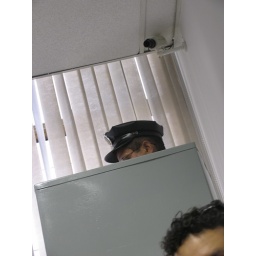
security guard in a box in a banco do brazil office on avenida paulista in Sao Paulo